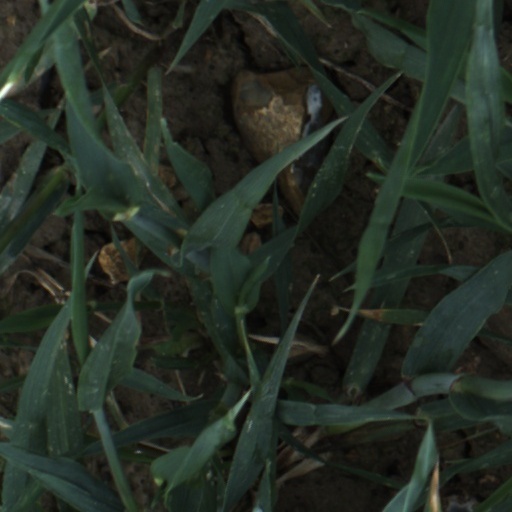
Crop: wheat